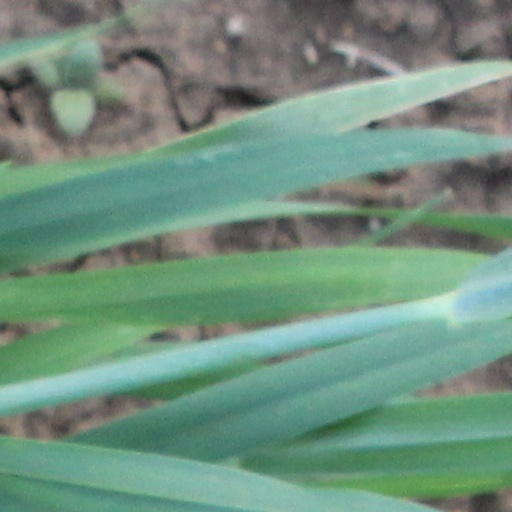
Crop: wheat